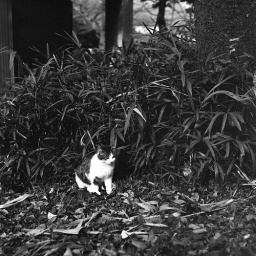
cat in the grass